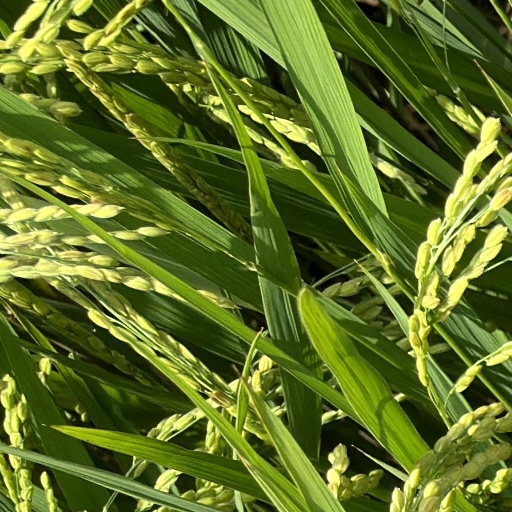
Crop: rice